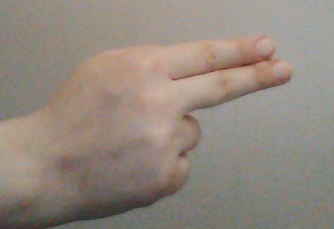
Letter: ain